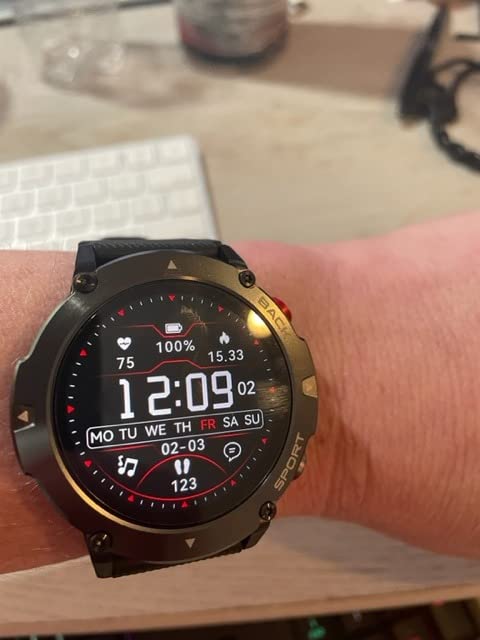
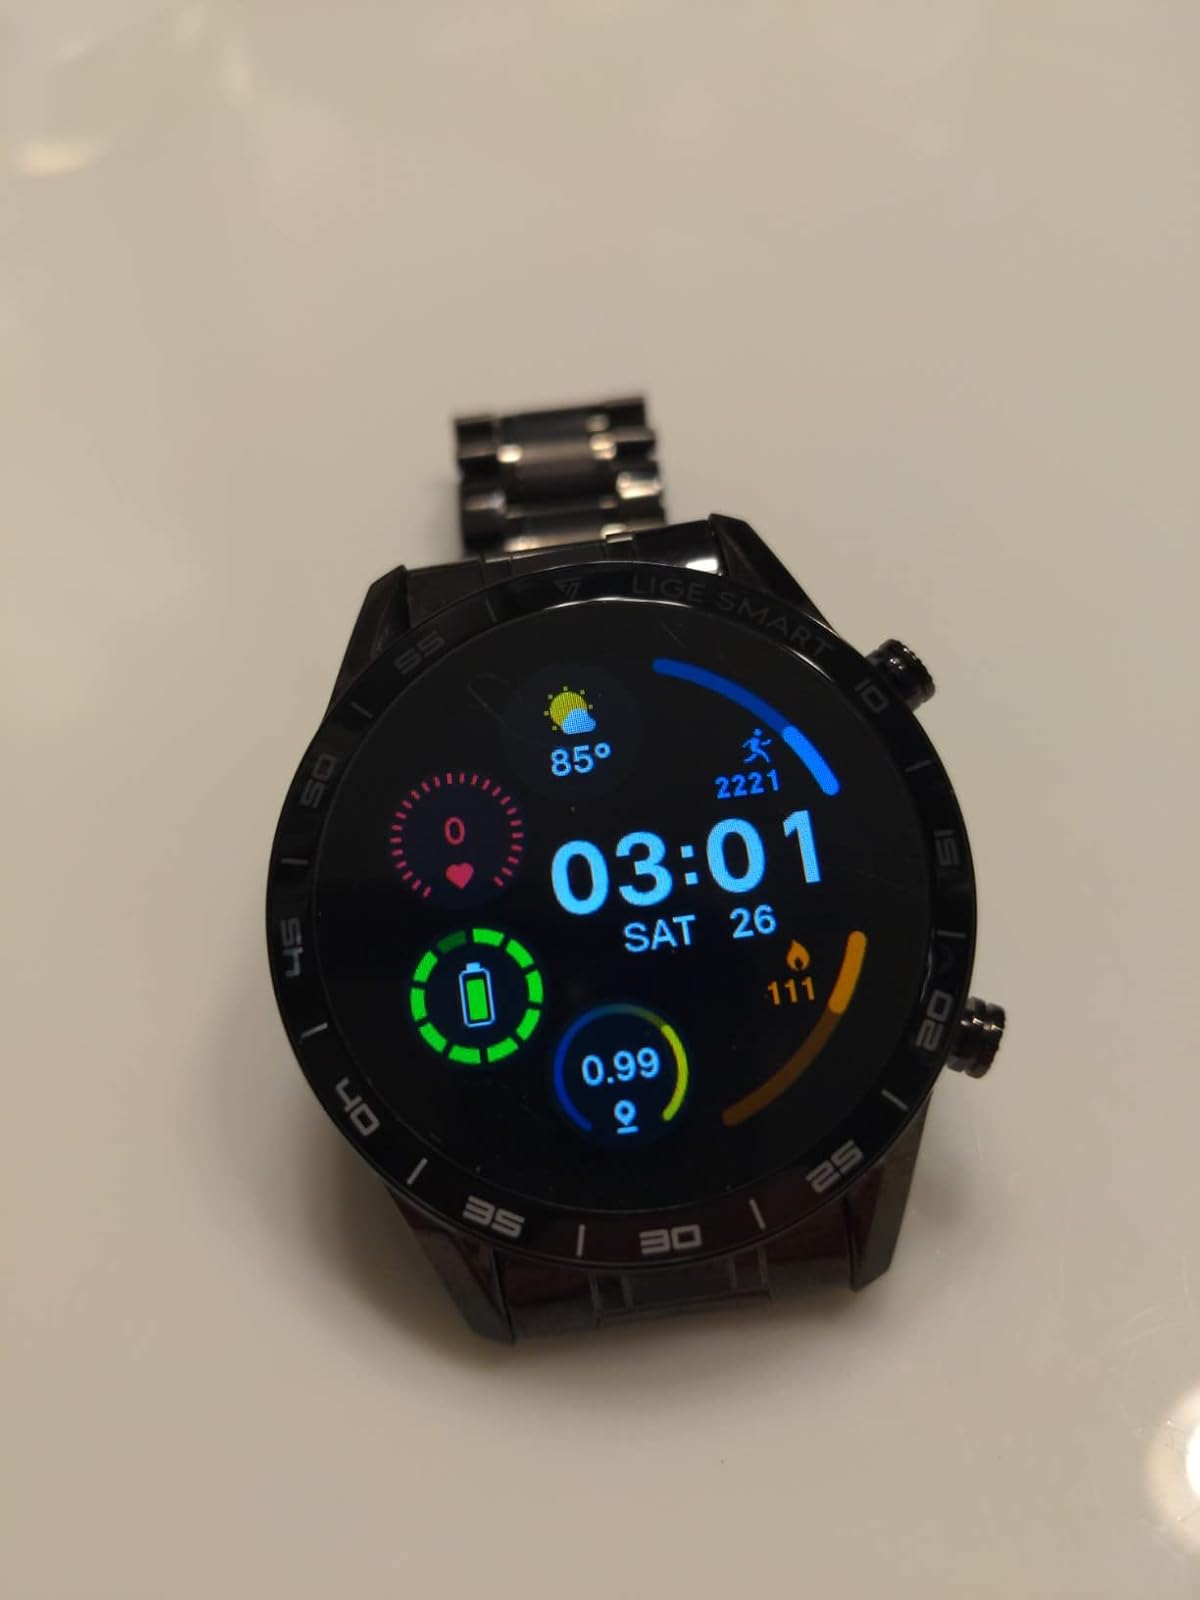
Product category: smartwatch
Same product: no